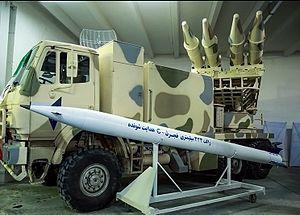
Le Fajr 5 est une roquette d'artillerie développée par l'Iran début 2006. Ce système fait partie de la famille des fusées Fajr.